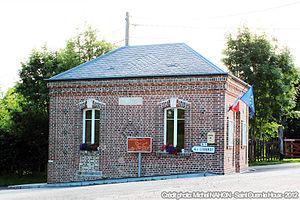
Mairie de Saint-Ouen-Le-Houx et une partie du presbitère
Saint-Ouen-le-Houx est une ancienne commune française, située dans le département du Calvados en région Normandie, devenue le 1ᵉʳ janvier 2016 une commune déléguée au sein de la commune nouvelle de Livarot-Pays-d'Auge.